Indian National Army in Singapore

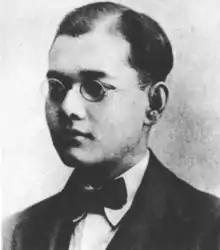
Young Subhash Chandra Bose

After the capture of Mohan Singh, the Japanese forces enlisted the help of Netaji Subhas Chandra Bose to revive and lead the INA. Bose was already very well known amongst the Indian Diaspora communities for his efforts to fight for India's independence and his disagreements with Gandhi's ideologies about fighting for independence. As such, Bose was able to rally the INA forces together . He was also able to convince many of the Indian civilians to contribute to the cause of the INA. Bose also encouraged women to partake in activities of the INA, setting up the first women's unit, the Rani of Jhansi Regiment in October 1943. Bose was also more successful in negotiations with the Japanese to provide support for the Indian troops. This was largely because Bose was more successful than Singh in the military operations that he organized. The success of the troops also forced the Japanese to take the INA more seriously.